Eomurruna

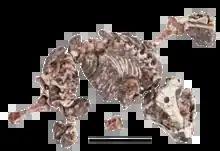
Holotype

"Eomurruna" was originally discovered on the basis of an articulated skeleton (QMF 59501), only missing various digits of each foot, gastralia as well as half of the tail. QMF 59501 was originally collected by Ruth Lane in 1985 within the Arcadia Formation. From here on more specimens would be referred to the genus; today there are over 40 specimens that have been referred to the genus, making "Eomurruna" one of the most complete and well understood animals from Mesozoic of Australia. It wasn't until 35 years later that the genus would receive a proper scientific description and a name.